Sport climbing

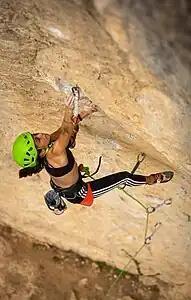
leading on "Gezurren Erresuma" (grade 8c, 5.14b, XI-), in Spain.

Sport climbing is a form of free climbing (i.e. no artificial or mechanical device can be used to aid progression, which is in contrast with aid climbing) that is performed in pairs, where the lead climber clips into pre-drilled permanently fixed bolts on the rockface for their protection while ascending. The lead climber uses quickdraws to clip into the bolts. The second climber (also called the belayer) then removes the quickdraws as they climb the route after the lead climber has reached the top.